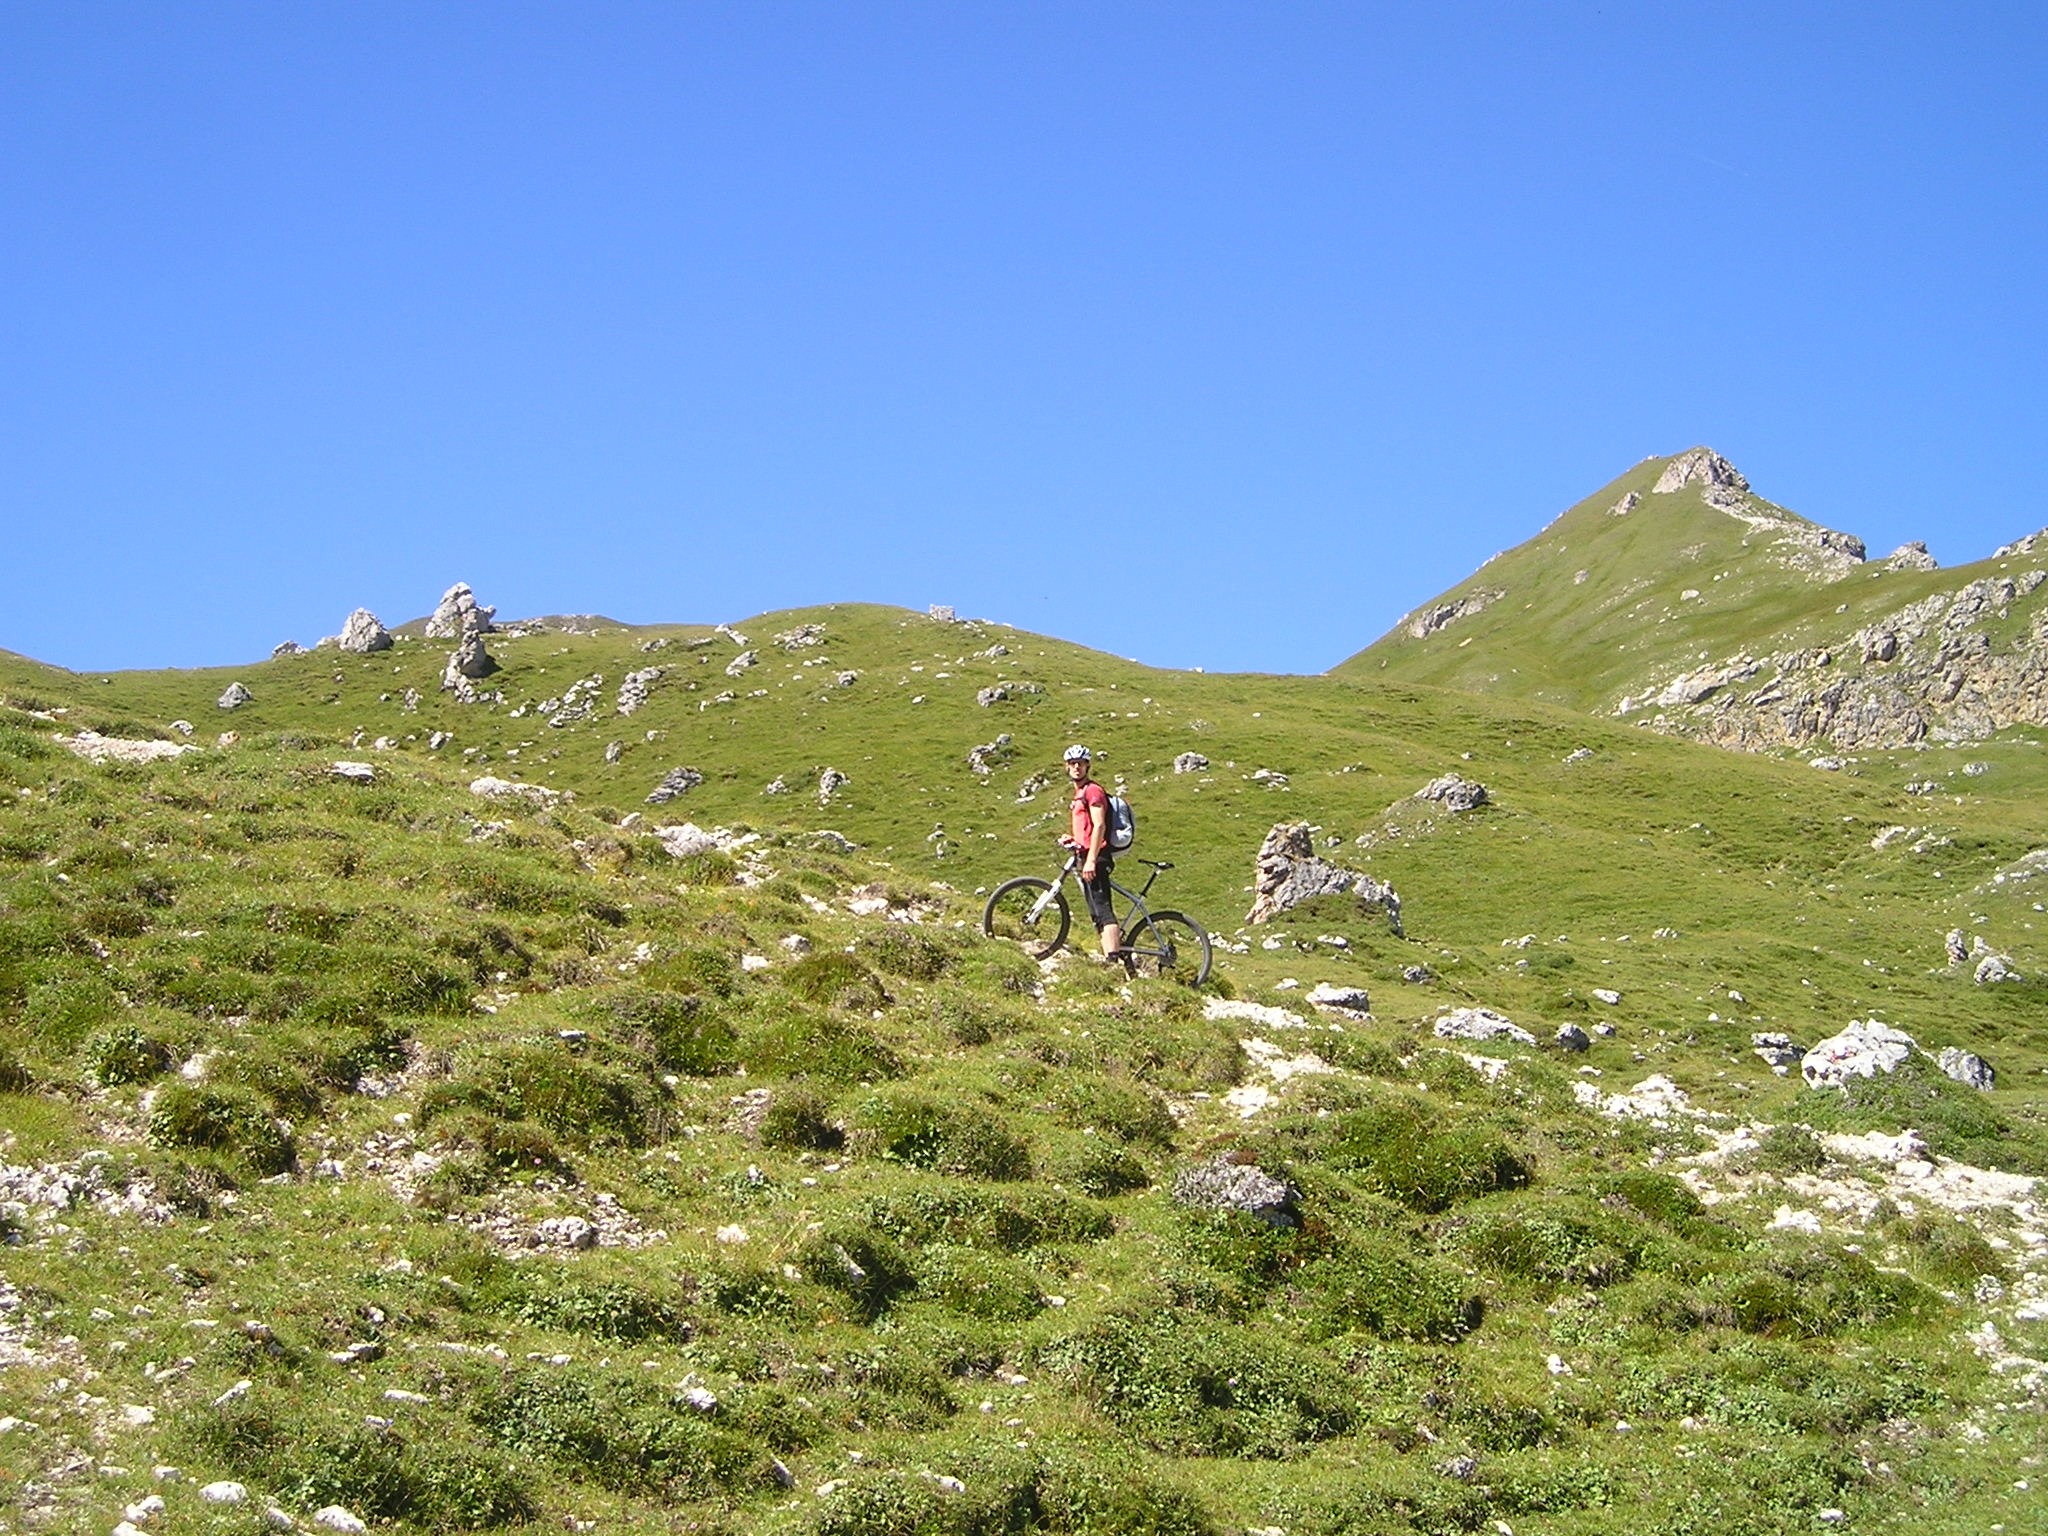
wilderness, walking, mountain, hiking, trail, meadow, hill, adventure, bike, mountain range, cliff, steep, terrain, ridge, summit, mountain bike, cycling, tour, sports, mountains, alps, grassland, backpacking, plateau, fell, ecosystem, dolomites, landform, south tyrol, bicycle tour, bike ride, mountain pass, transalp, mountainous landforms